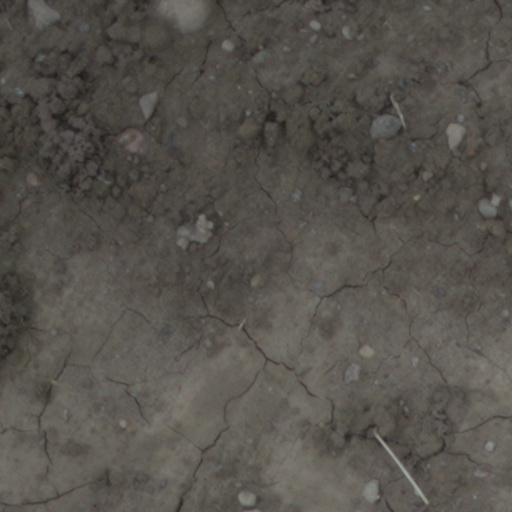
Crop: wheat